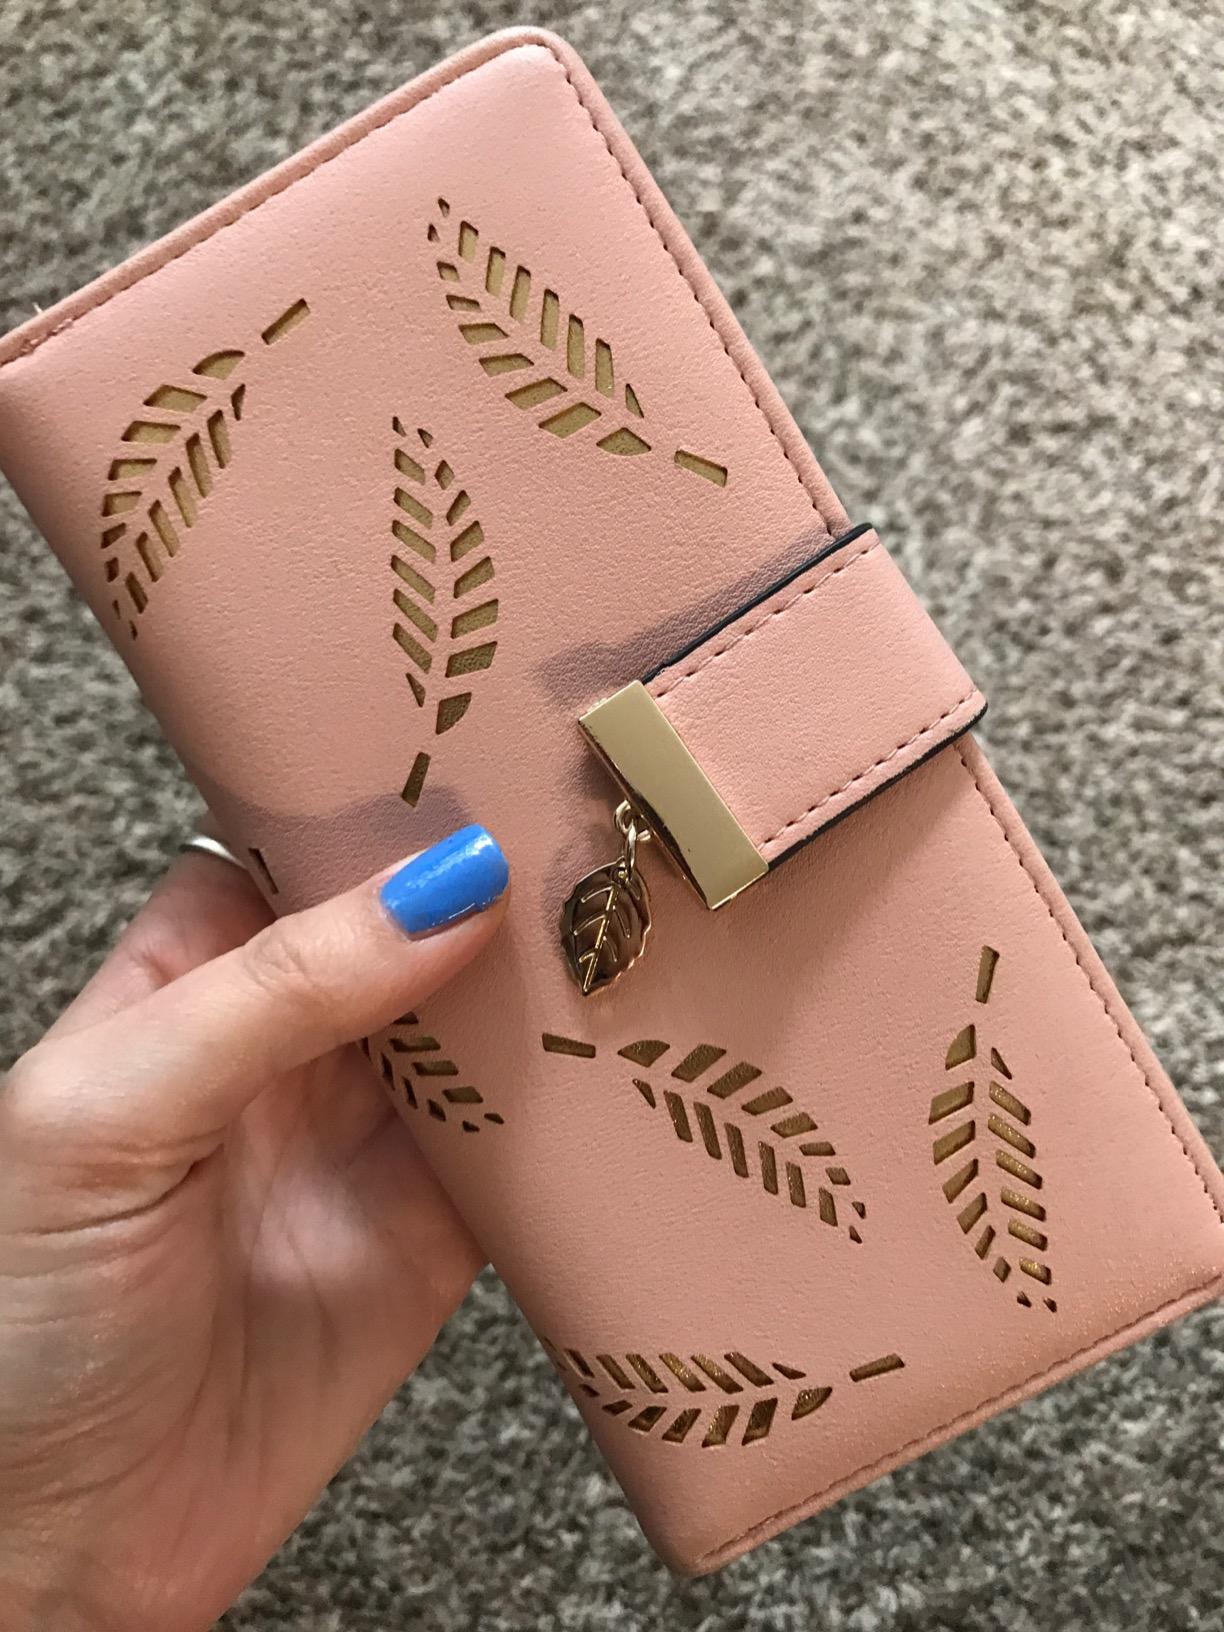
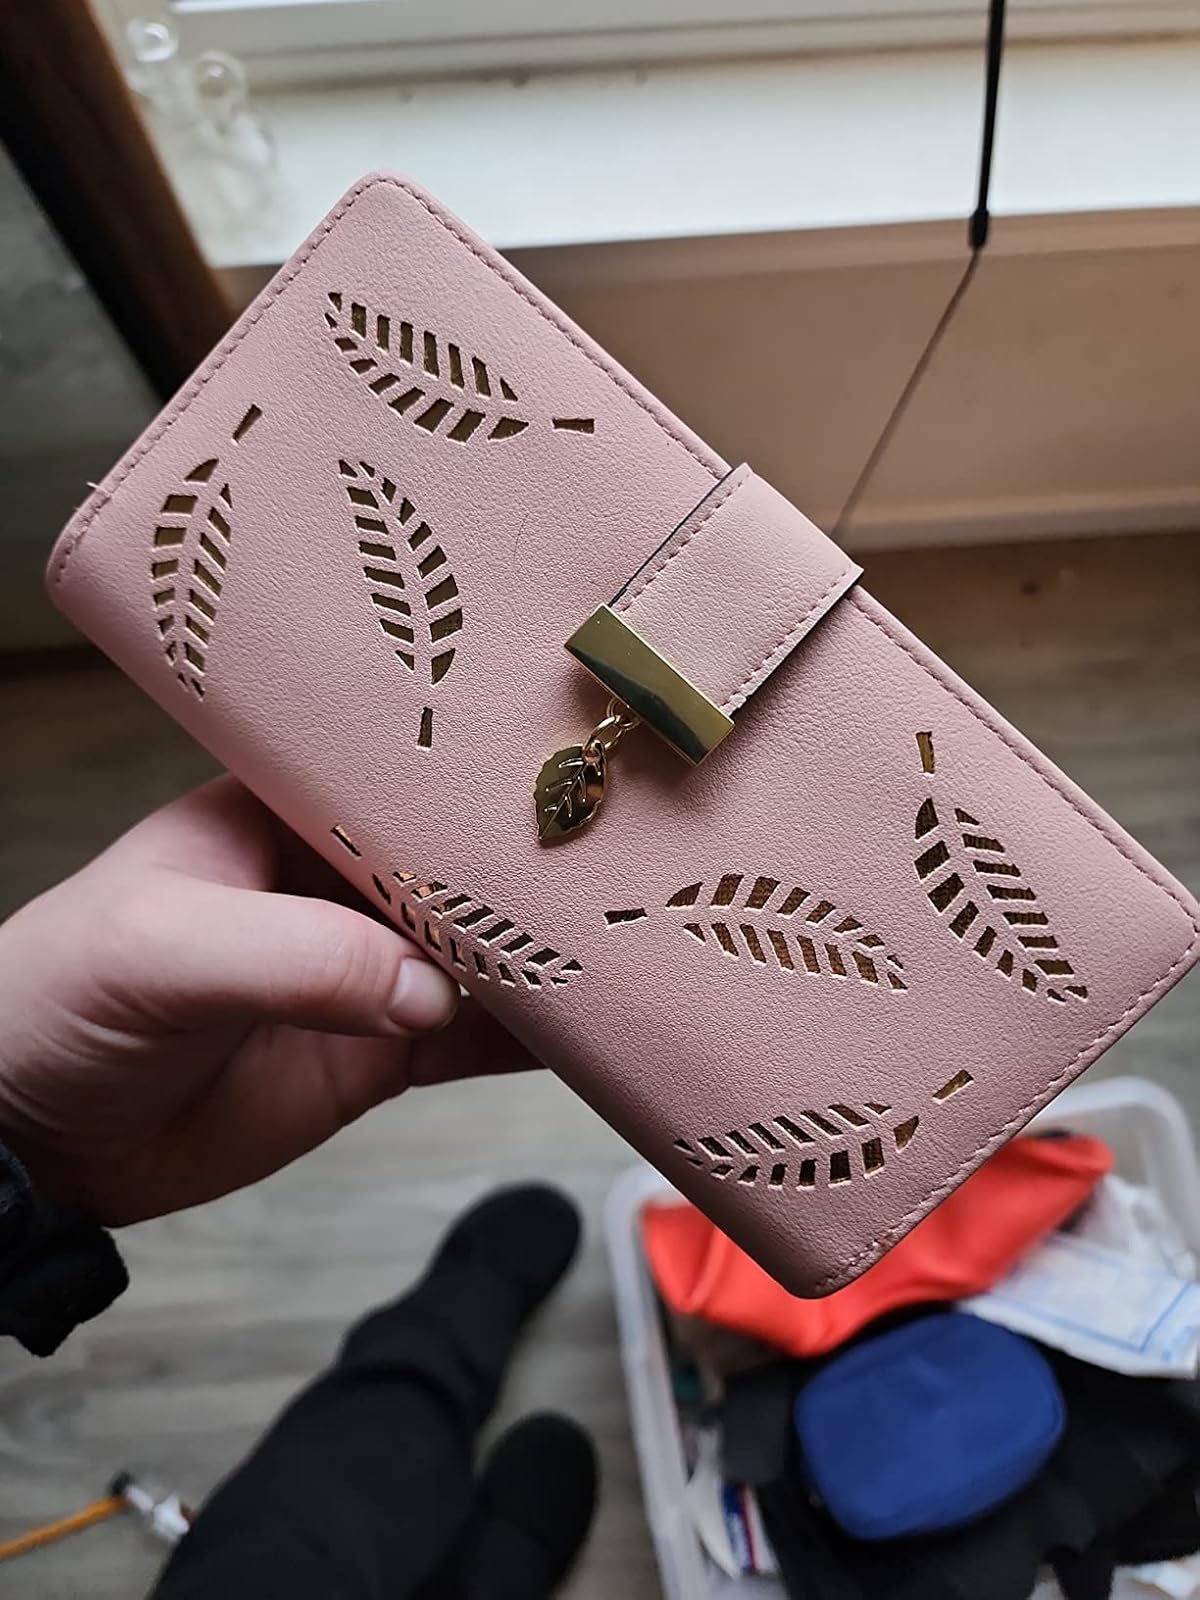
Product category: accessories_handbag
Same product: yes